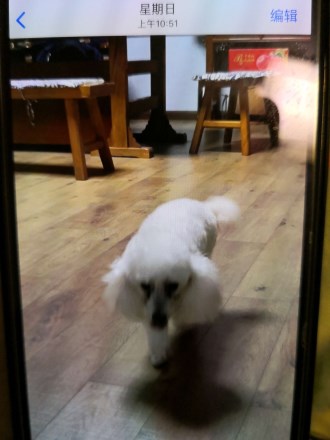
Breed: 2925-n000114-toy_poodle